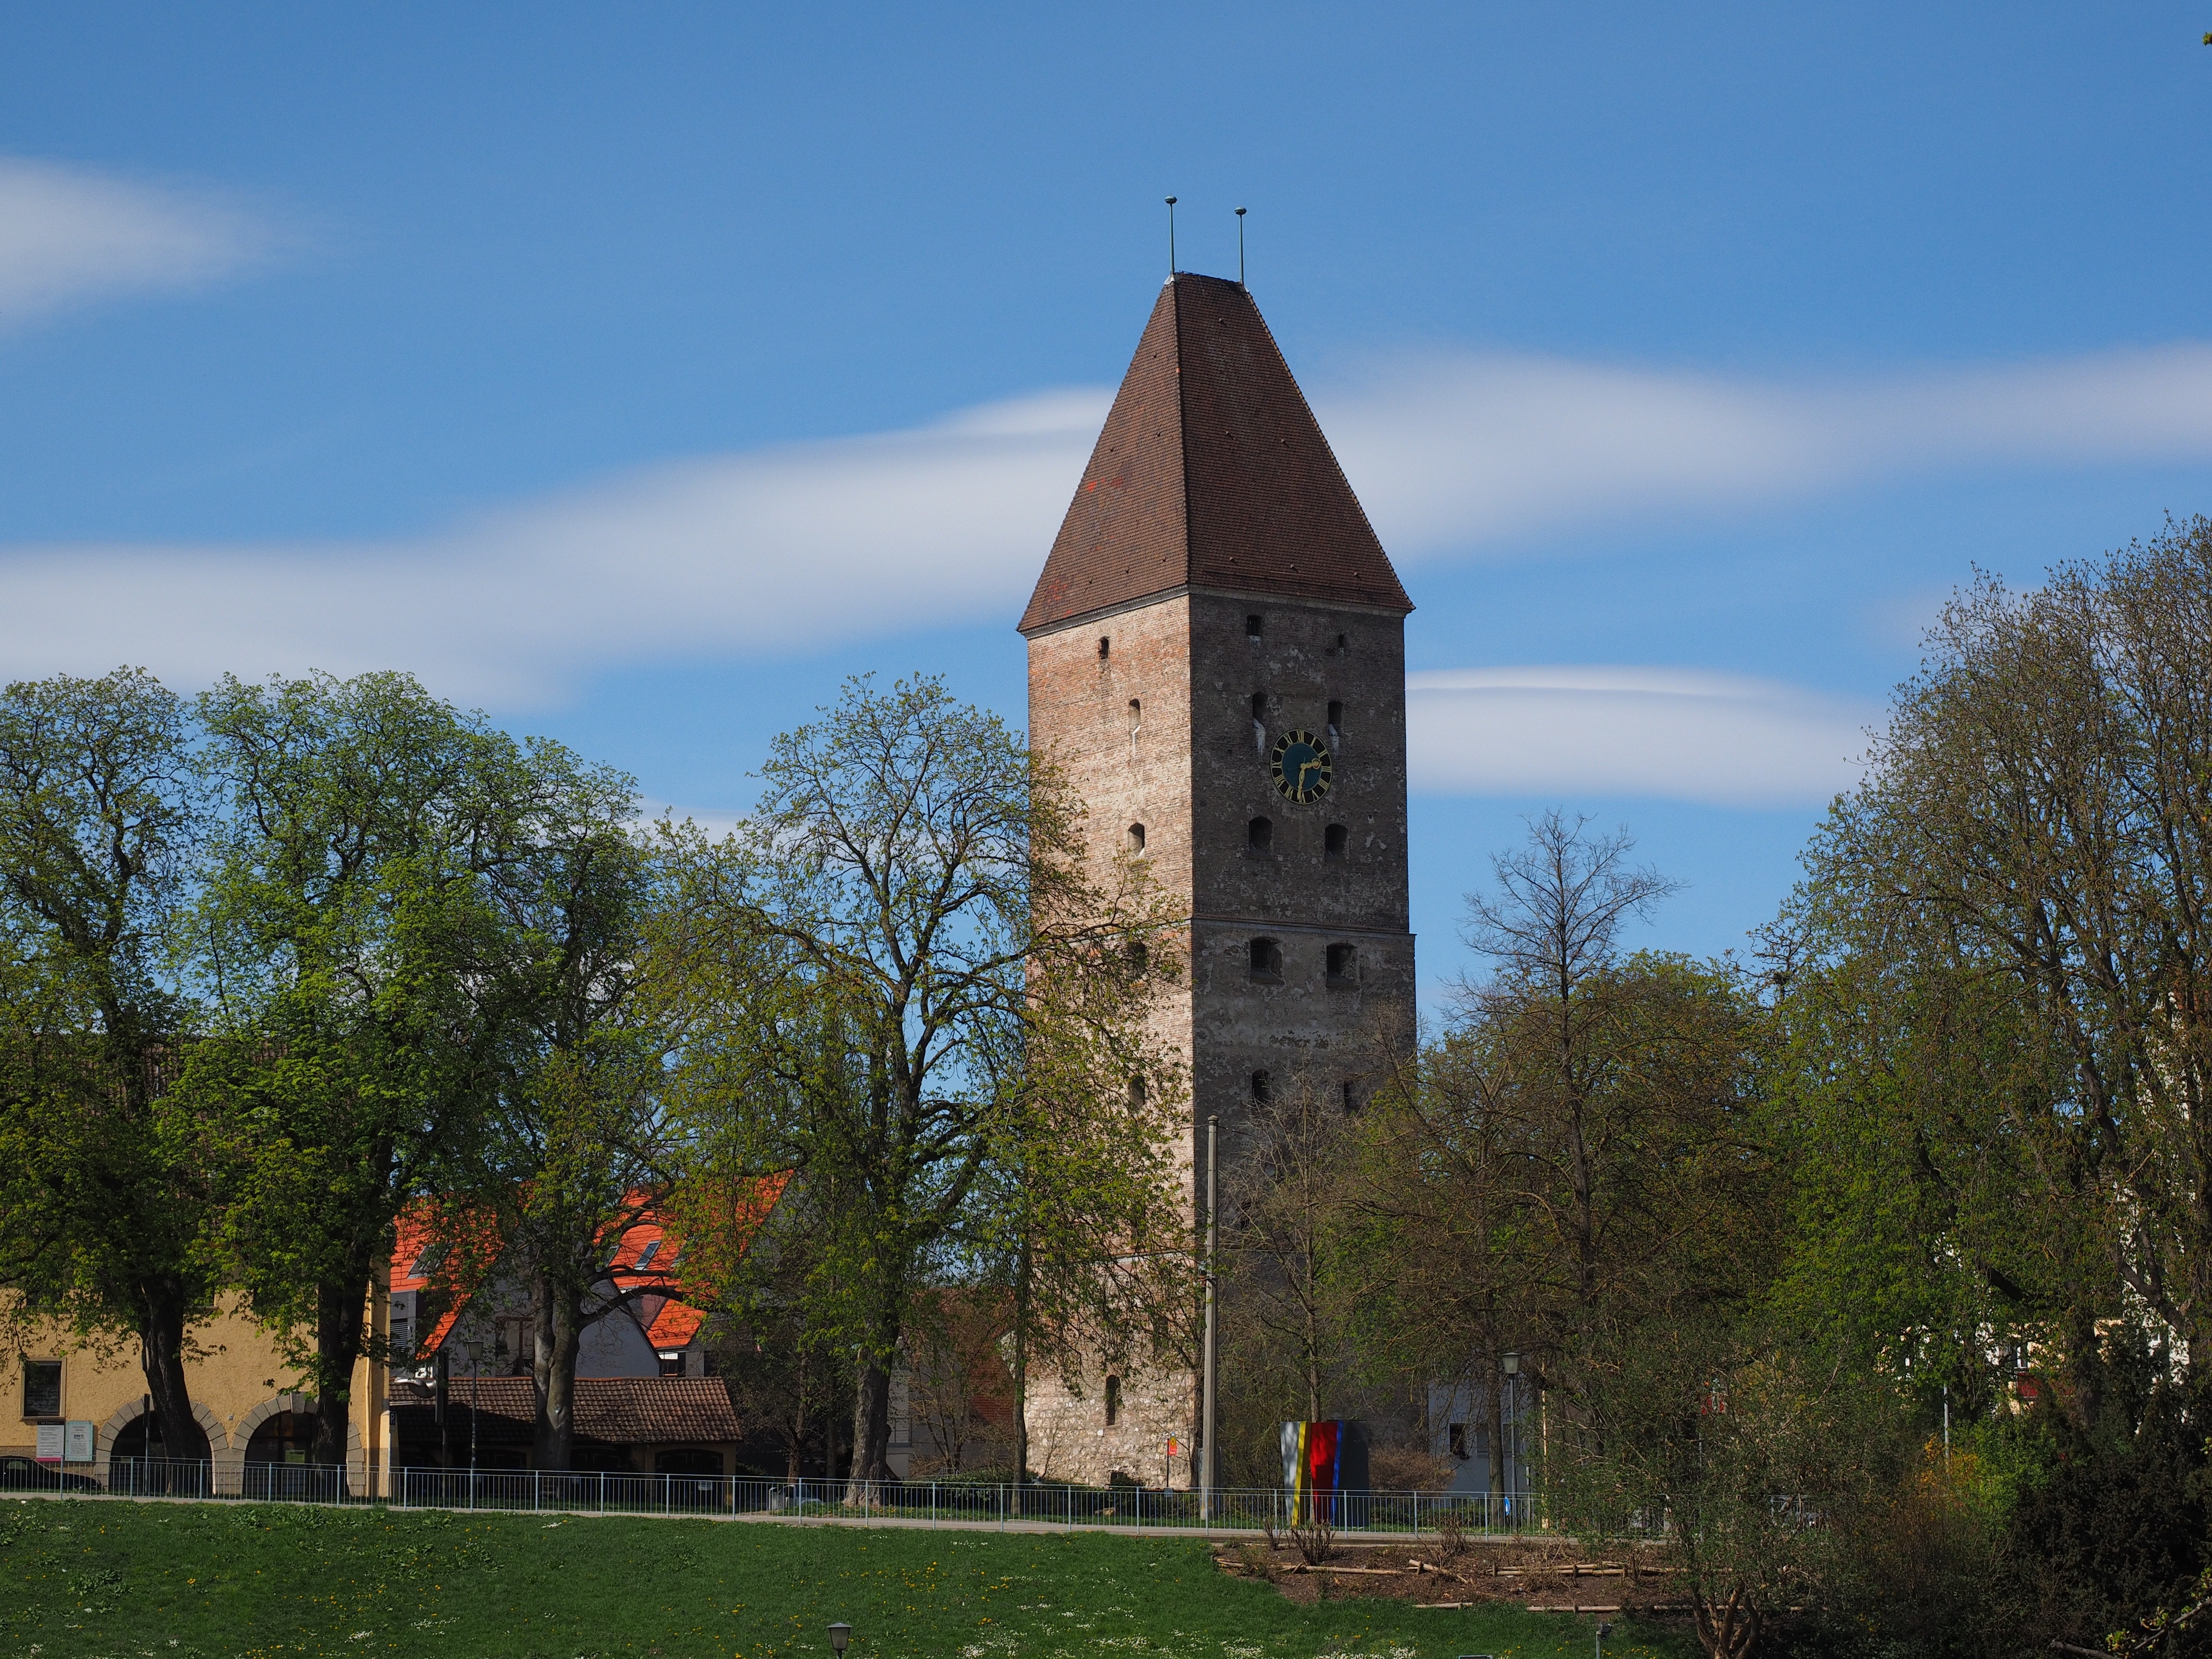
architecture, building, chateau, river, tower, church, chapel, place of worship, memorial, danube, steeple, ulm, rural area, goose tower